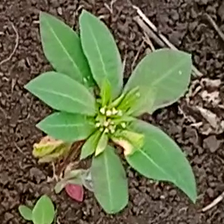
Weed species: Moti_dudhi(Euphorbia_geneculata_L)